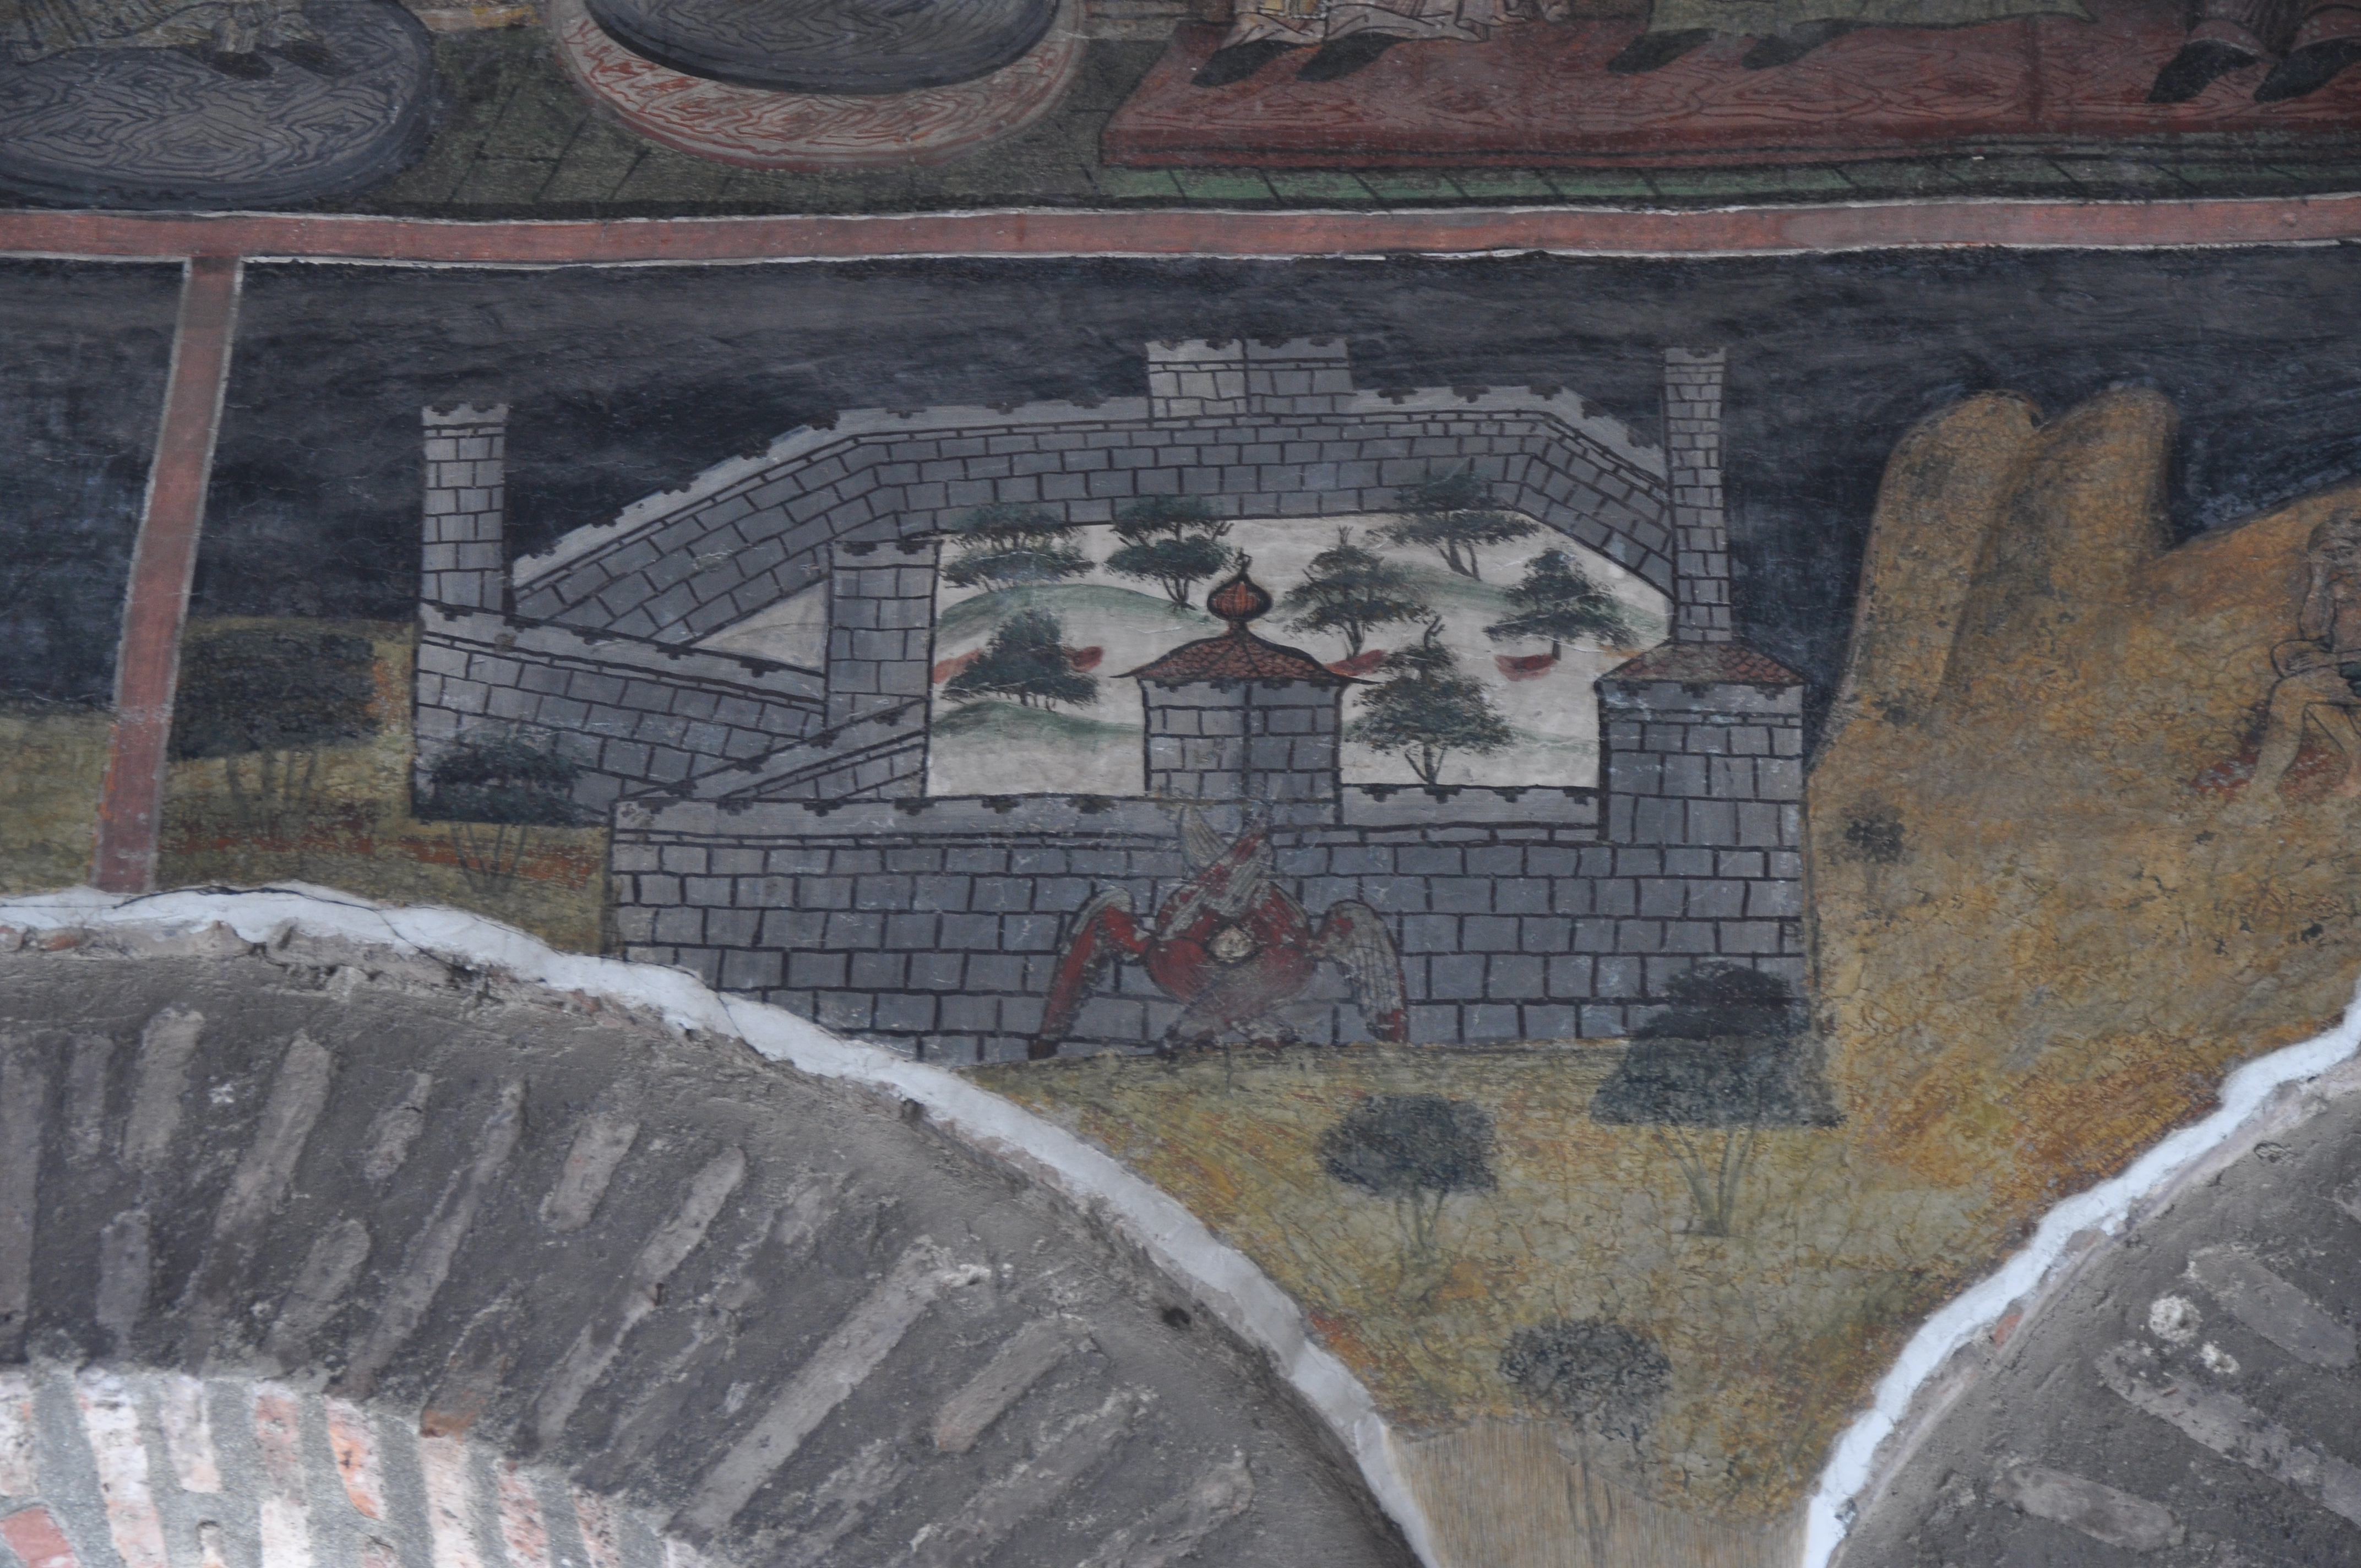
rock, architecture, photography, building, wall, photo, religion, church, christian, photos, religious, free, art, de, infrastructure, churches, fotografie, history, christianity, romana, style, orthodox, eastern, romania, bucharest, bor, biserica, arhitectura, orthodoxy, romanian, ortodoxa, ortodoxia, ortodoxie, ecclesiastical, bisericeasc, cladire, edificiu, bucuresti, brancovenesc, cretulescu, kretzulescu, kretulescu, cretzulescu, cre tinism, cre tin, ancient history